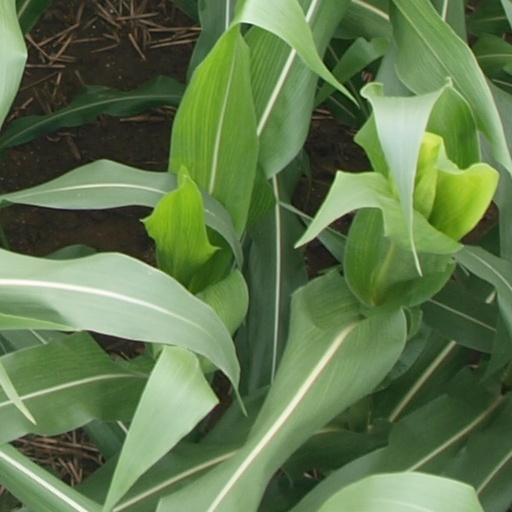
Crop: maize; corn